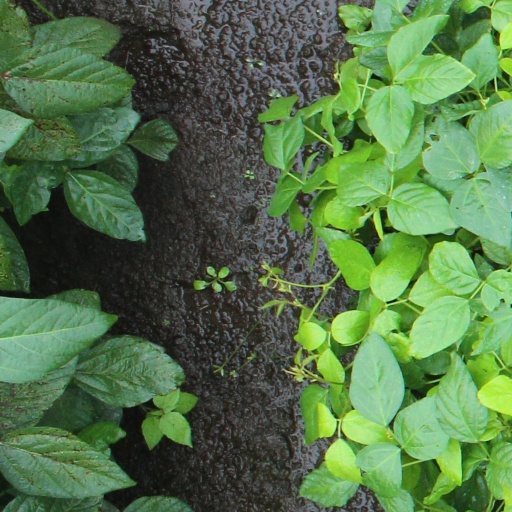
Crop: soybean